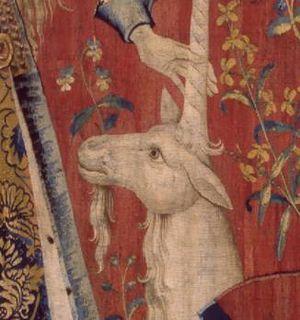
La Dame à la licorne est une série de six tapisseries datant du XVe siècle, que l'on peut voir au musée national du Moyen Âge et illustrent des sens.